Oxenfoord Castle

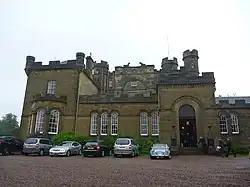

Oxenfoord Castle is a country house in Midlothian, Scotland. It is located north of Pathhead, Midlothian, and south-east of Dalkeith, above the Tyne Water. Originally a 16th-century tower house, the present castle is largely the result of major rebuilding in 1782, to designs by the architect Robert Adam. Oxenfoord was the seat of the Earl of Stair from 1840, and remains in private ownership. It is protected as a category A listed building, while the grounds are included in the Inventory of Gardens and Designed Landscapes in Scotland.